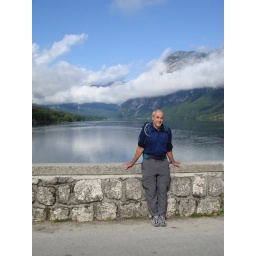
On bridge over lake Bohinj